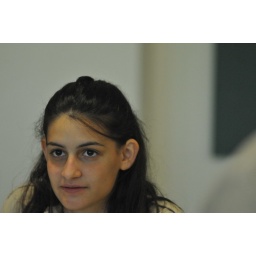
Israeli scouts visit girl scouts headquarters and troop house in Louisville Kentucky.